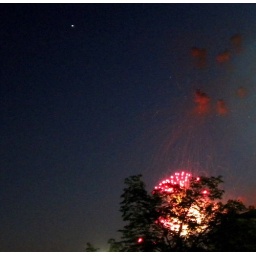
The show started before we got to the monument so we pulled over to the side of the road and enjoyed the show.